1991 Los Angeles Rams season

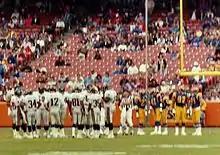
The Rams hosting the Atlanta Falcons at Anaheim Stadium in 1991

The 1991 Los Angeles Rams season was the team's 54th year with the National Football League and the 46th season in Los Angeles. The team was looking to improve on its 5–11 record from 1990. However, the Rams finished the 1991 season 3–13, tied for the second worst record in the NFL with the Cincinnati Bengals and the Tampa Bay Buccaneers. After splitting their first 6 games, the Rams lost their final 10 games of the season, their longest losing streak to end a season, beating the 1937 team based in Cleveland, who lost nine in a row to end that season. The 3–13 record was the worst for the Rams in Los Angeles for a 16-game schedule and tied the third-fewest victories posted by the team during its tenure in the city. This was also, at the time, the worst record for the Rams in a 16-game schedule overall (not including the 1982 strike-shortened season).